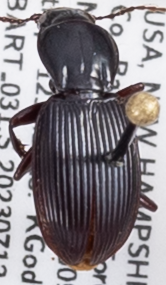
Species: Pterostichus tristis
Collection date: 2023-07-12
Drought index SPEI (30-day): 1.834
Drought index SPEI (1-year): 1.28
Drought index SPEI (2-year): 0.438